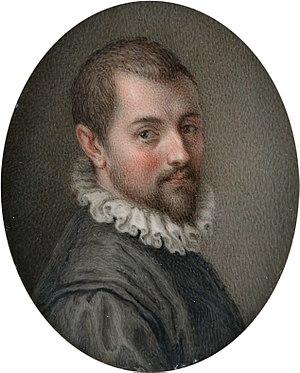
Giovanni Battista Paggi est un peintre italien de l'école génoise.